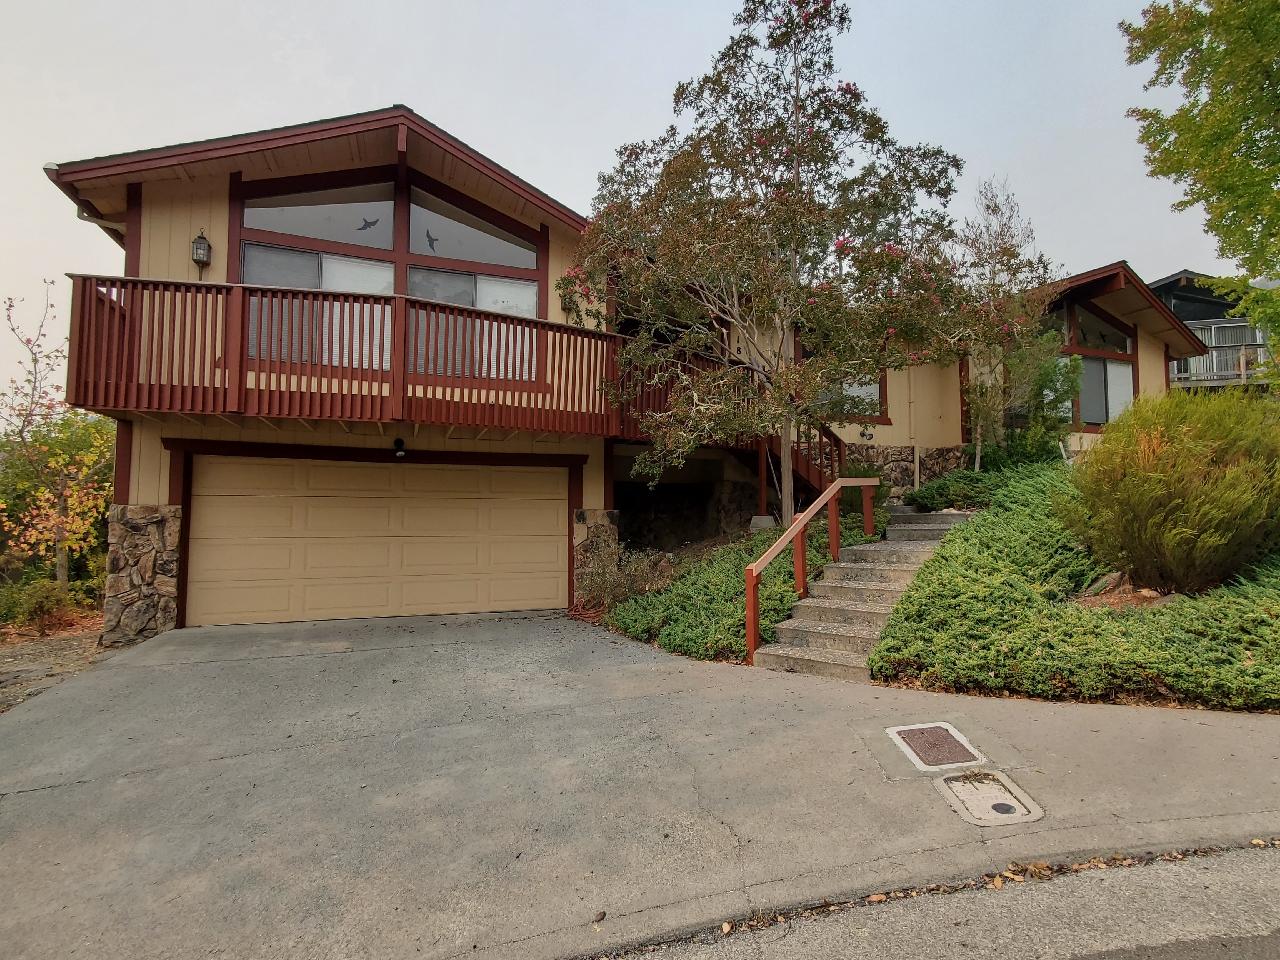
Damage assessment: no_damage